Thénardite

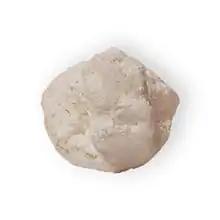
Thénardite from Sodaville, Nevada

Thénardite is an anhydrous sodium sulfate mineral, NaSO which occurs in arid evaporite environments, specifically lakes and playas. It also occurs in dry caves and old mine workings as an efflorescence and as a crusty sublimate deposit around fumaroles. It occurs in volcanic caves on Mount Etna, Italy. It was first described in 1825 for an occurrence in the Espartinas Saltworks in Ciempozuelos, Spain, by the Spanish chemist José Luis Casaseca (1800 - 1869). Casaseca named the mineral after his master, the French chemist Louis Jacques Thénard (1777–1857).